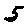
Label: 5